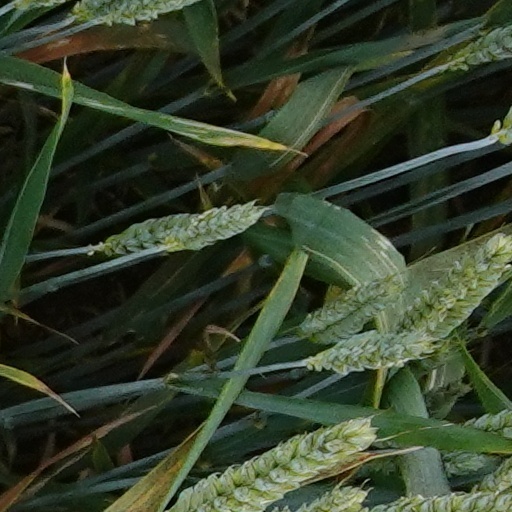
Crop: wheat